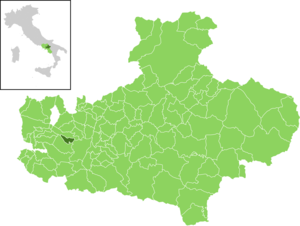
Ospedaletto d'Alpinolo est une commune italienne de la province d'Avellino dans la région Campanie en Italie.